Thomas J. Anderson (author)

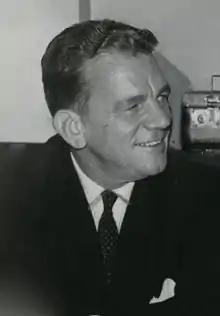
Anderson in 1962

Thomas Jefferson Anderson (November 10, 1910 – August 30, 2002) was an American author, journalist, and farmer. He was the American Independent Party vice presidential nominee under John G. Schmitz in 1972 and the American Party presidential nominee in 1976.